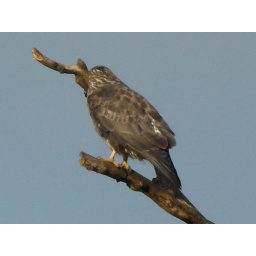
Surprised it stayed around long enough for me to take all the photos it moved from the telegraph pole to the tree